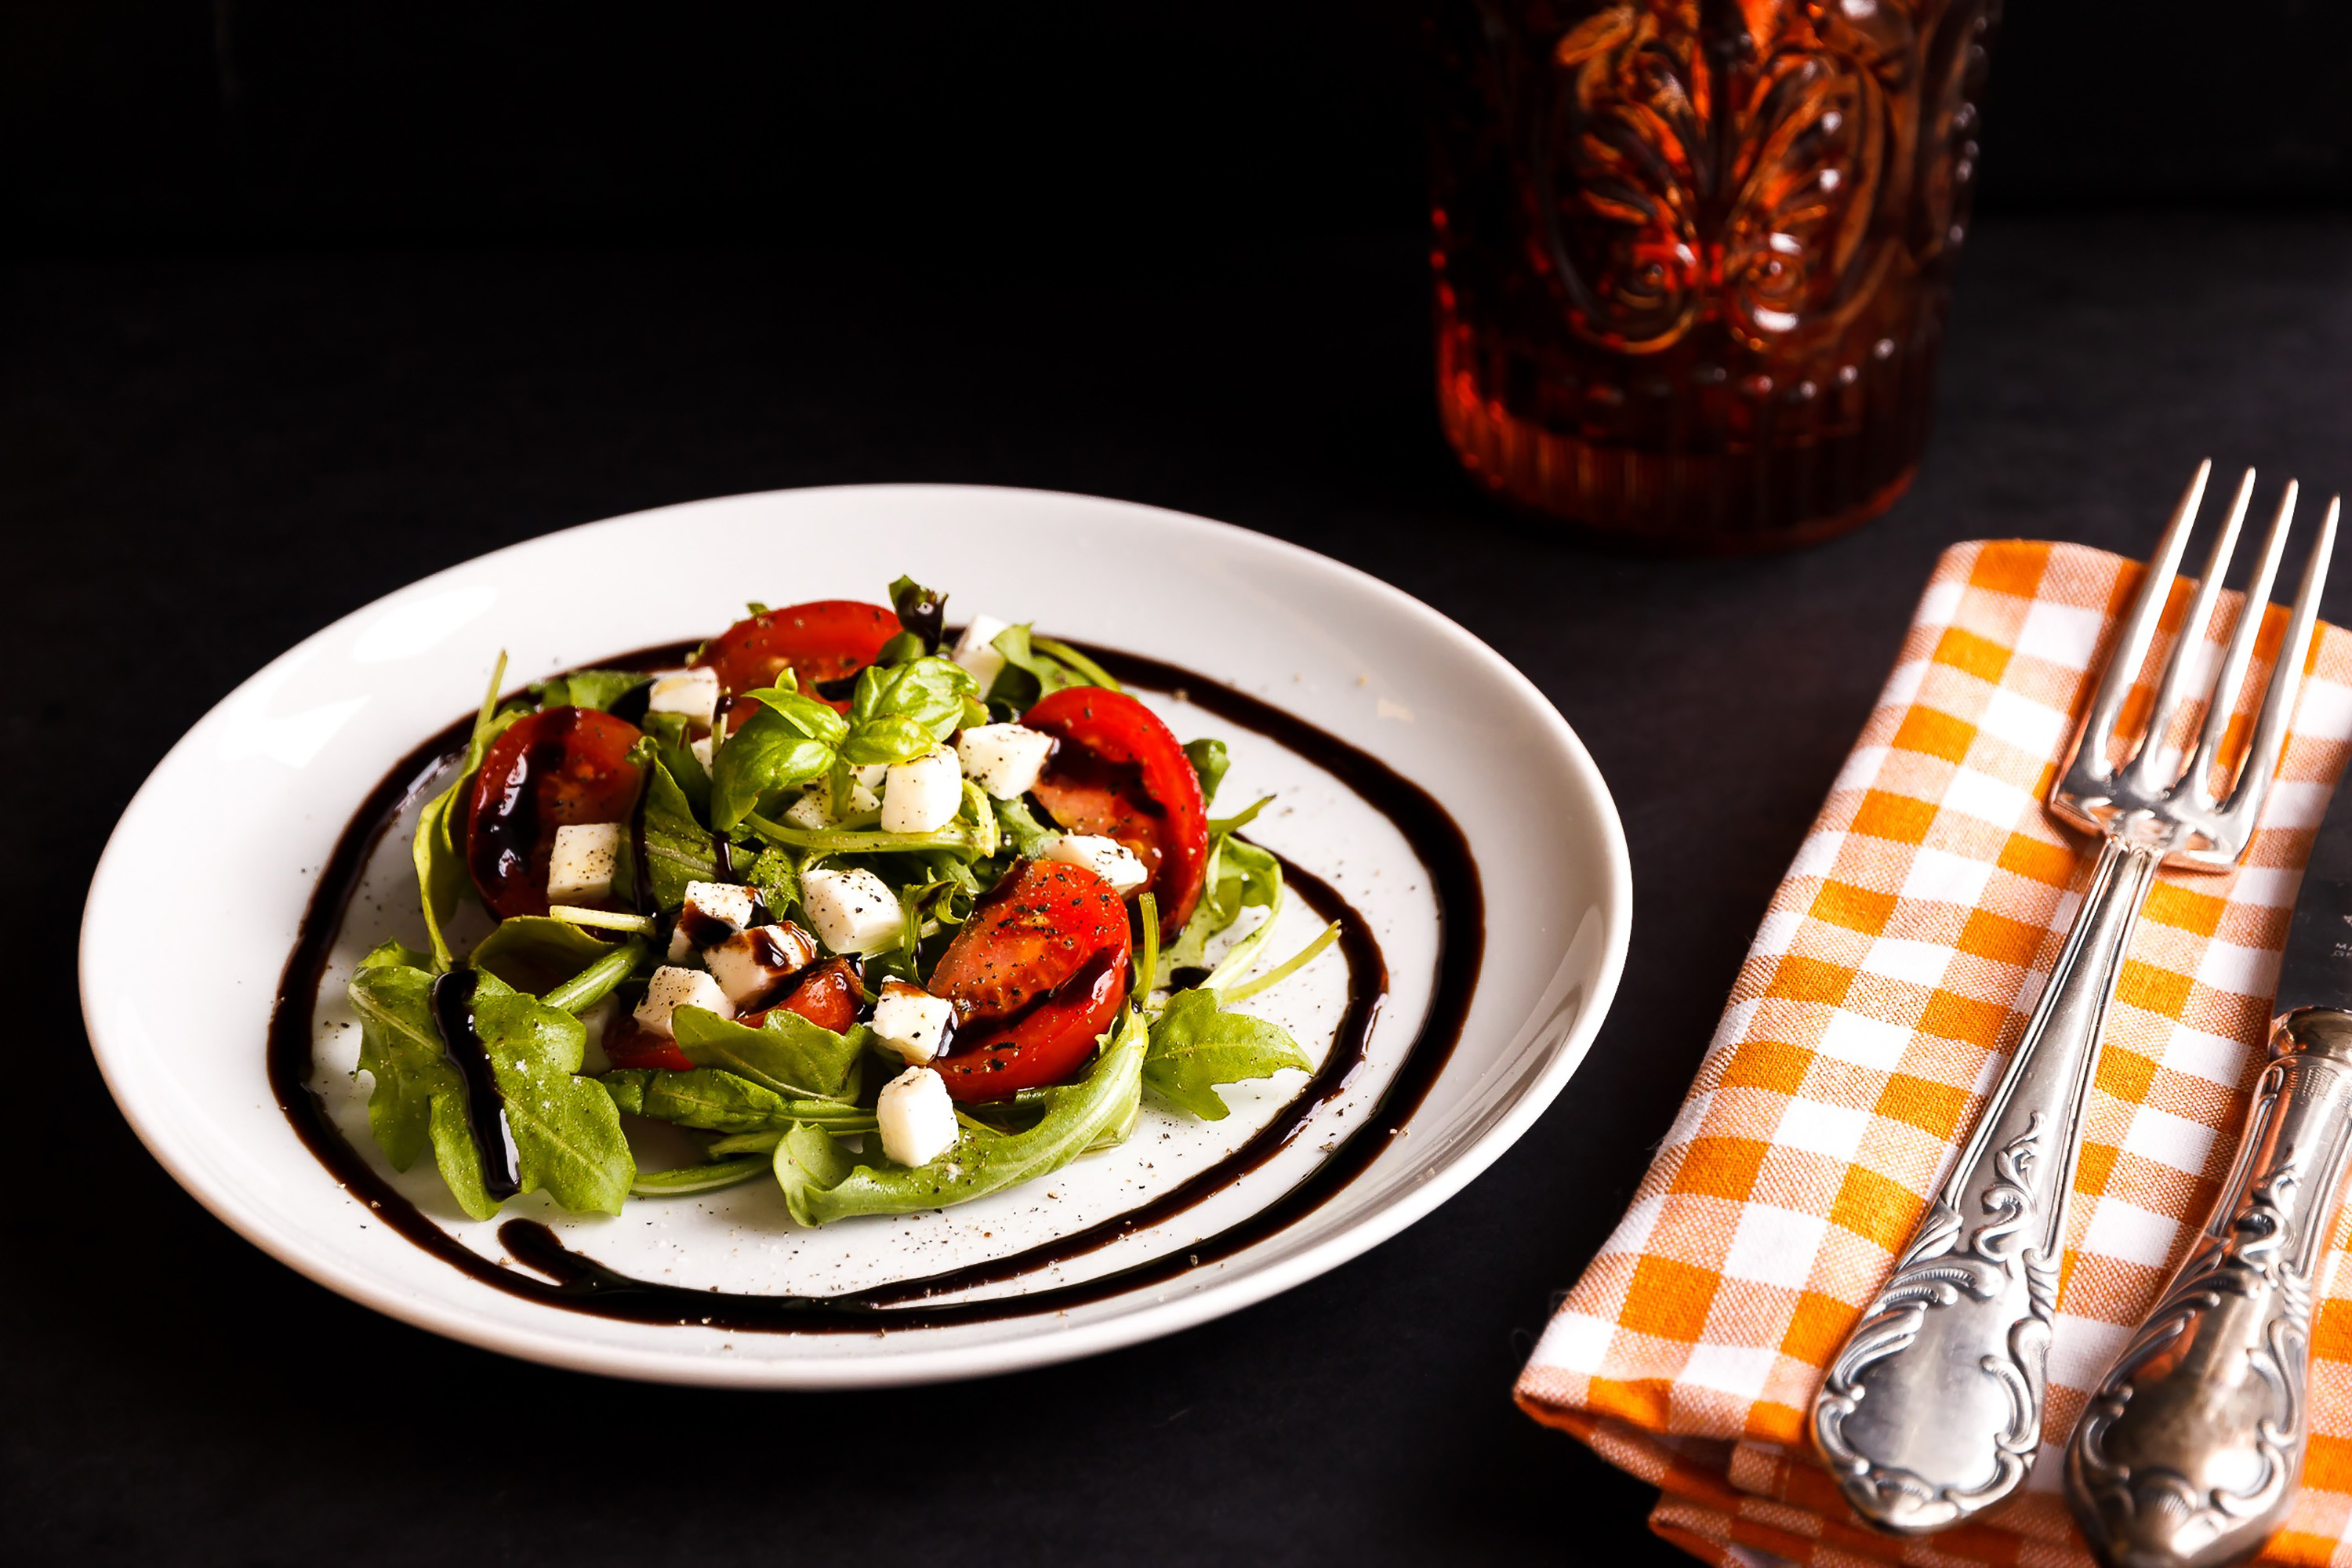
dish, food, cuisine, salad, ingredient, greek salad, vegetable, vegetarian food, produce, feta, meal, spinach salad, vegan nutrition, lunch, recipe, fattoush, superfood, zucchini, israeli salad, greek food, supper, pomegranate, waldorf salad, tableware, breakfast